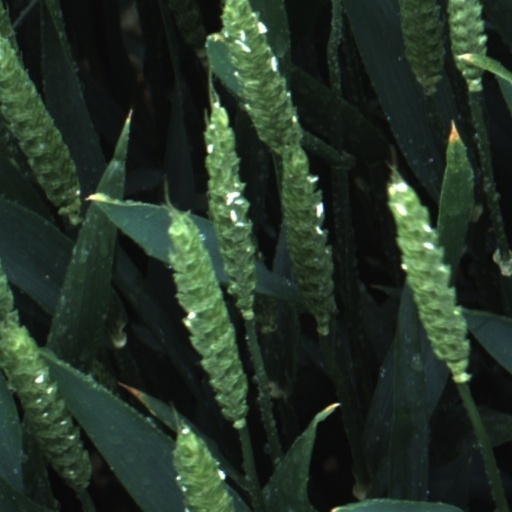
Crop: wheat